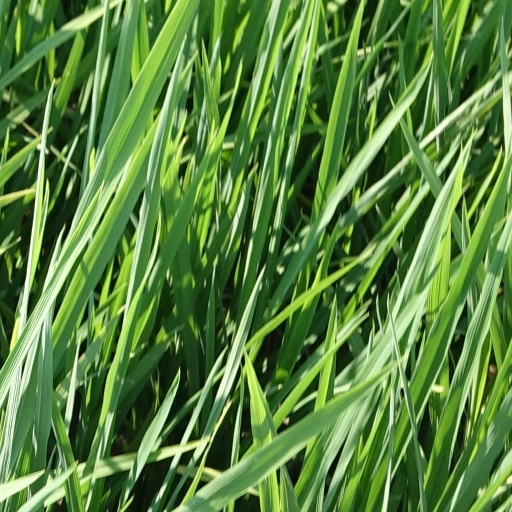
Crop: rice